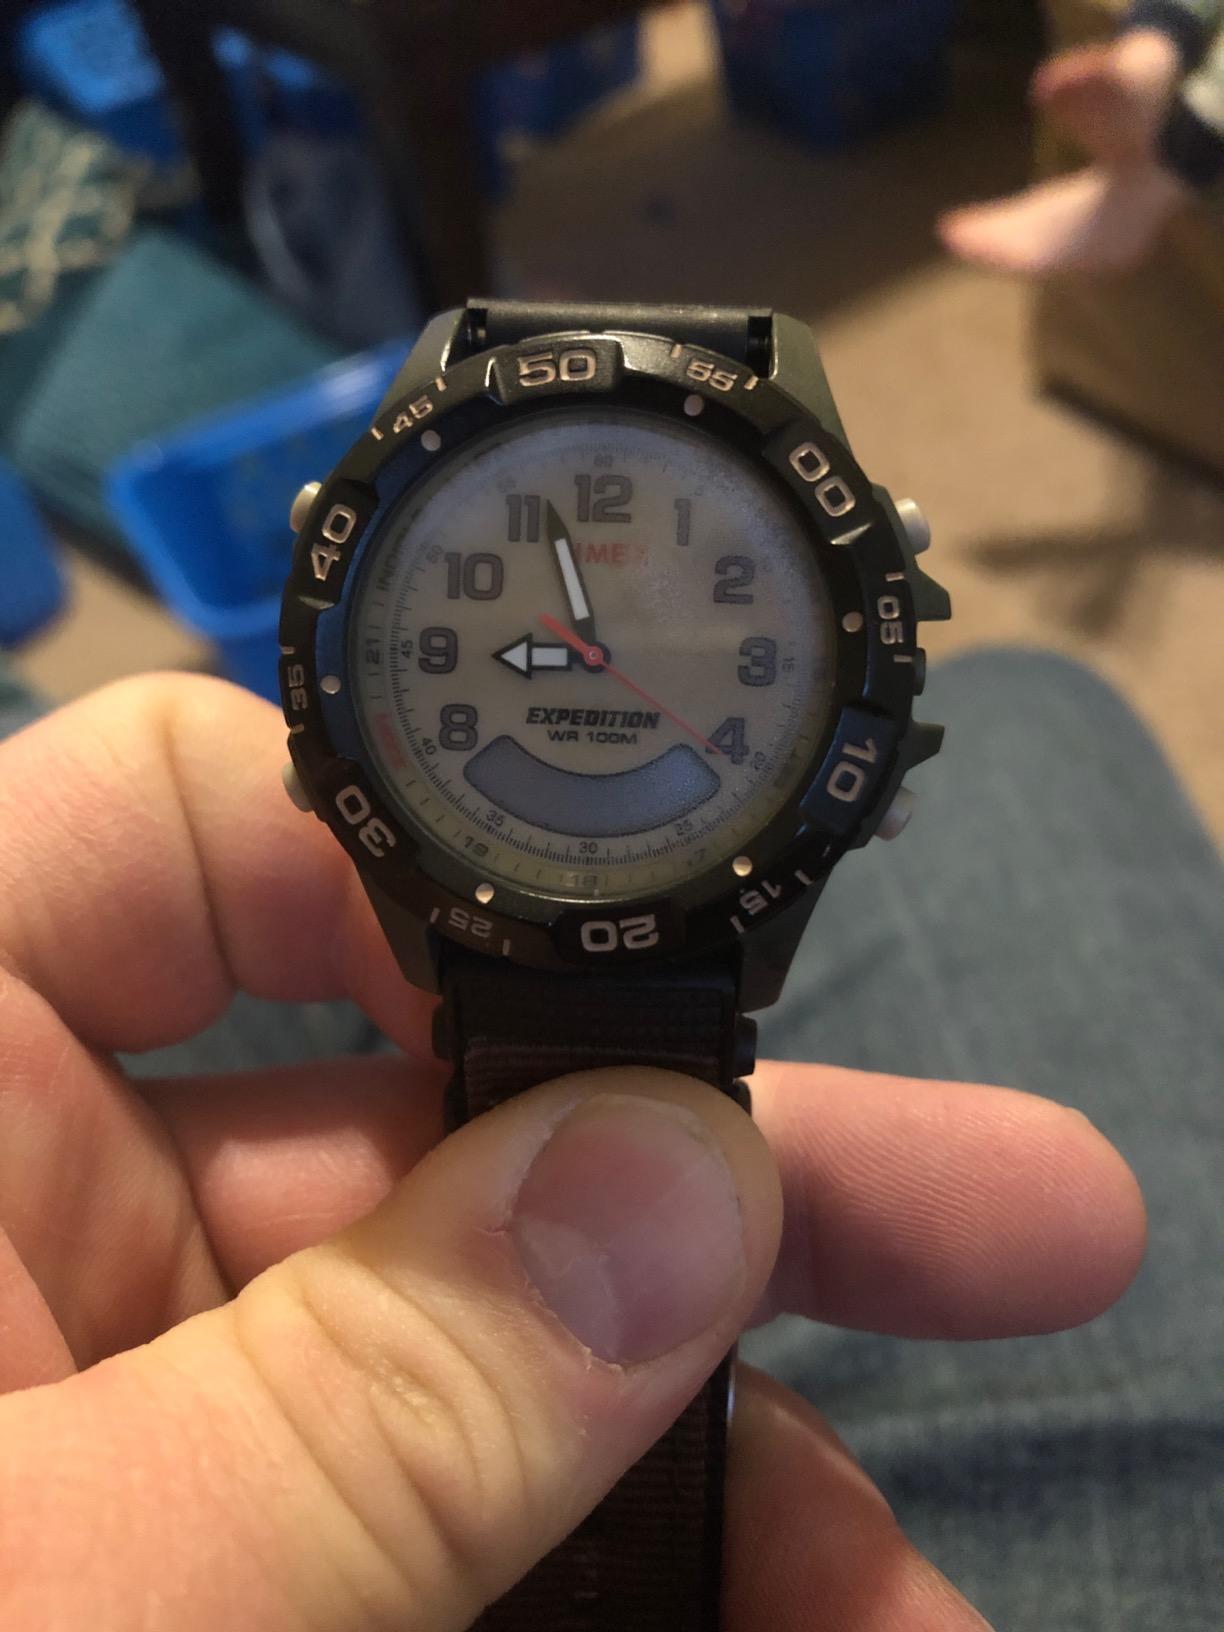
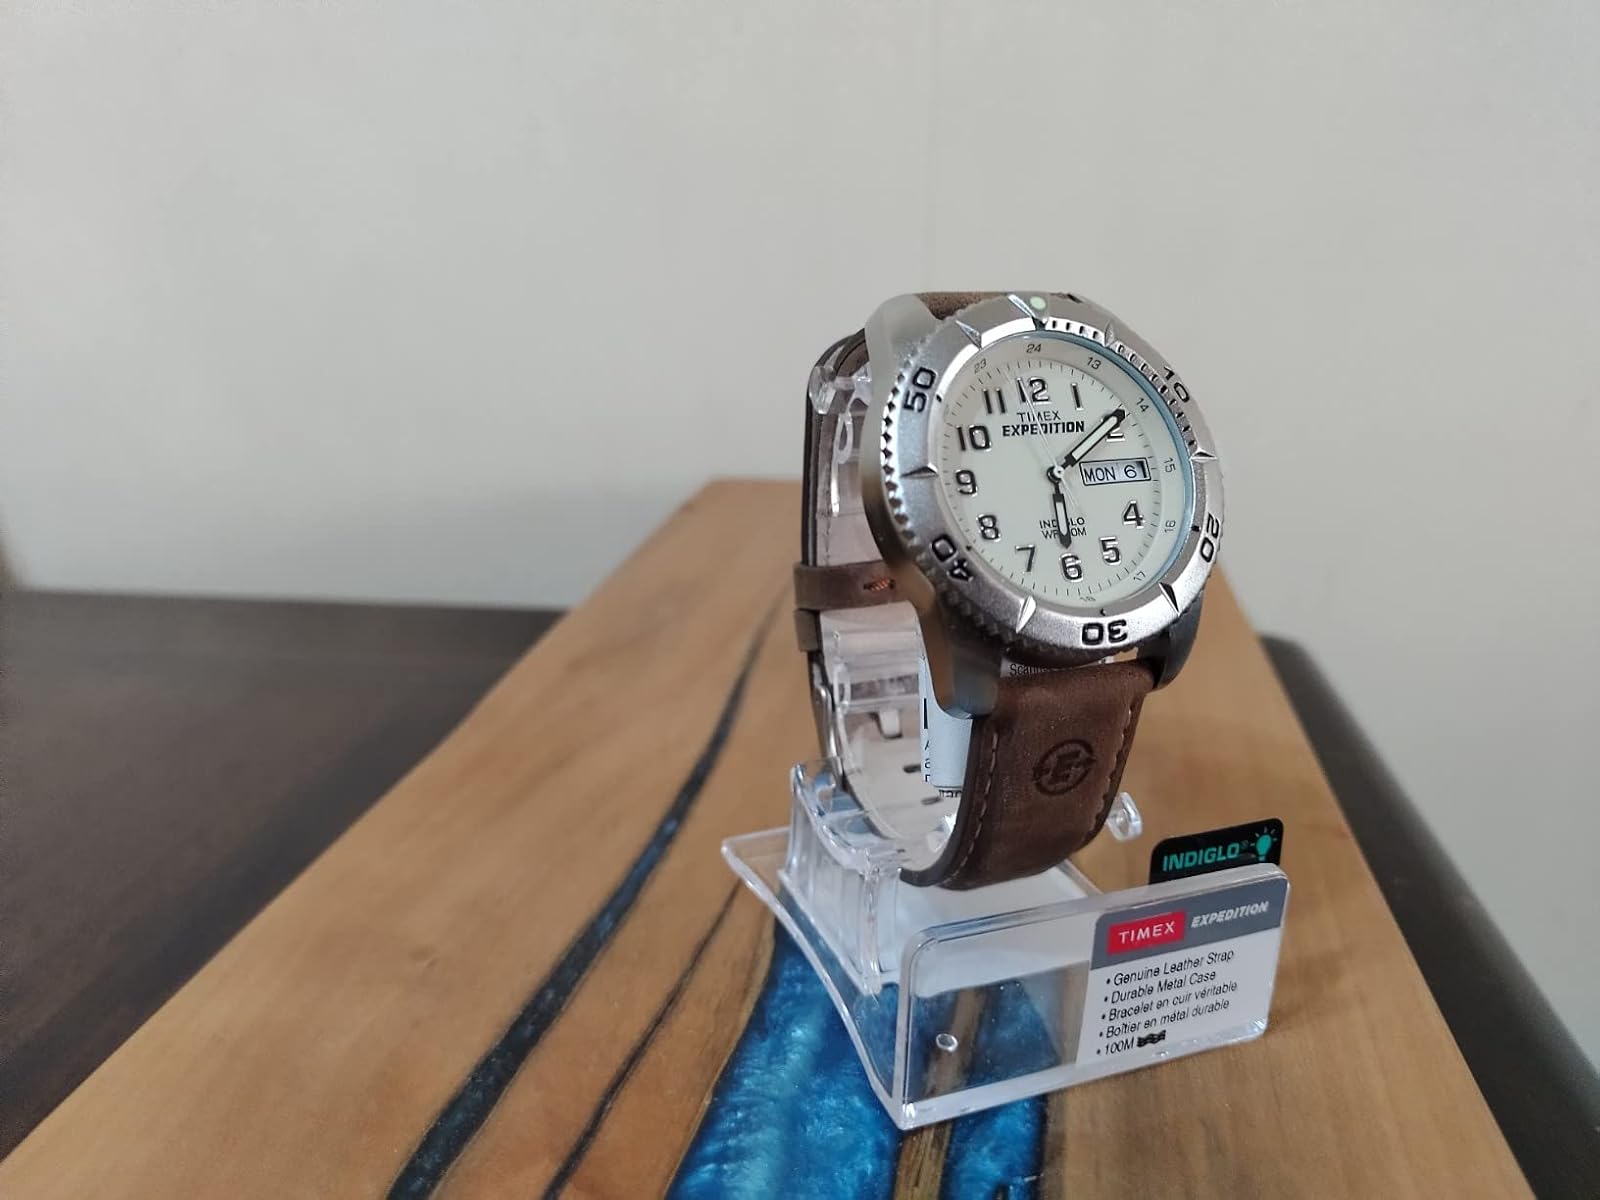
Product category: accessories_watch
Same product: no